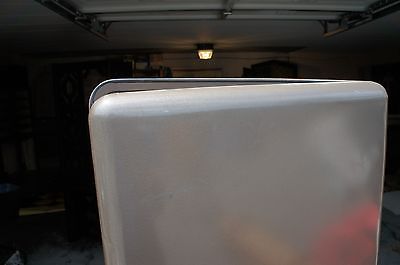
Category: cabinet